Node graph architecture

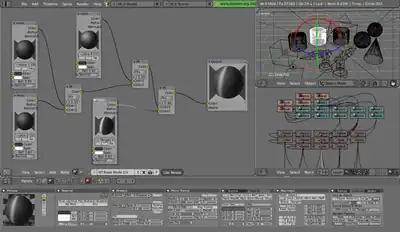
Blender node graph, 2006

Node graph architecture is a software design structured around the notion of a node graph. Both the source code and the user interface are designed around the editing and composition (or linking) of atomic functional units. Node graphs are a type of visual programming language.